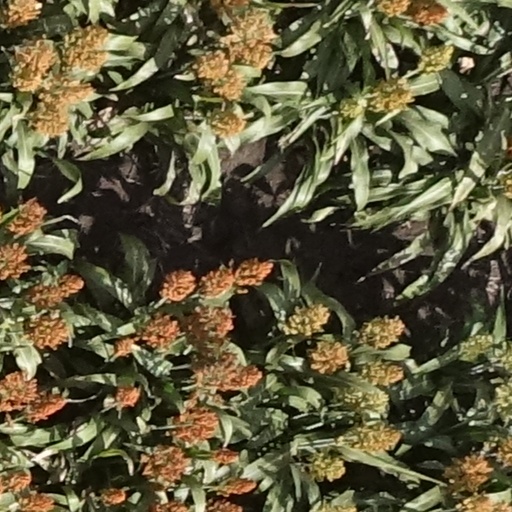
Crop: sorghum